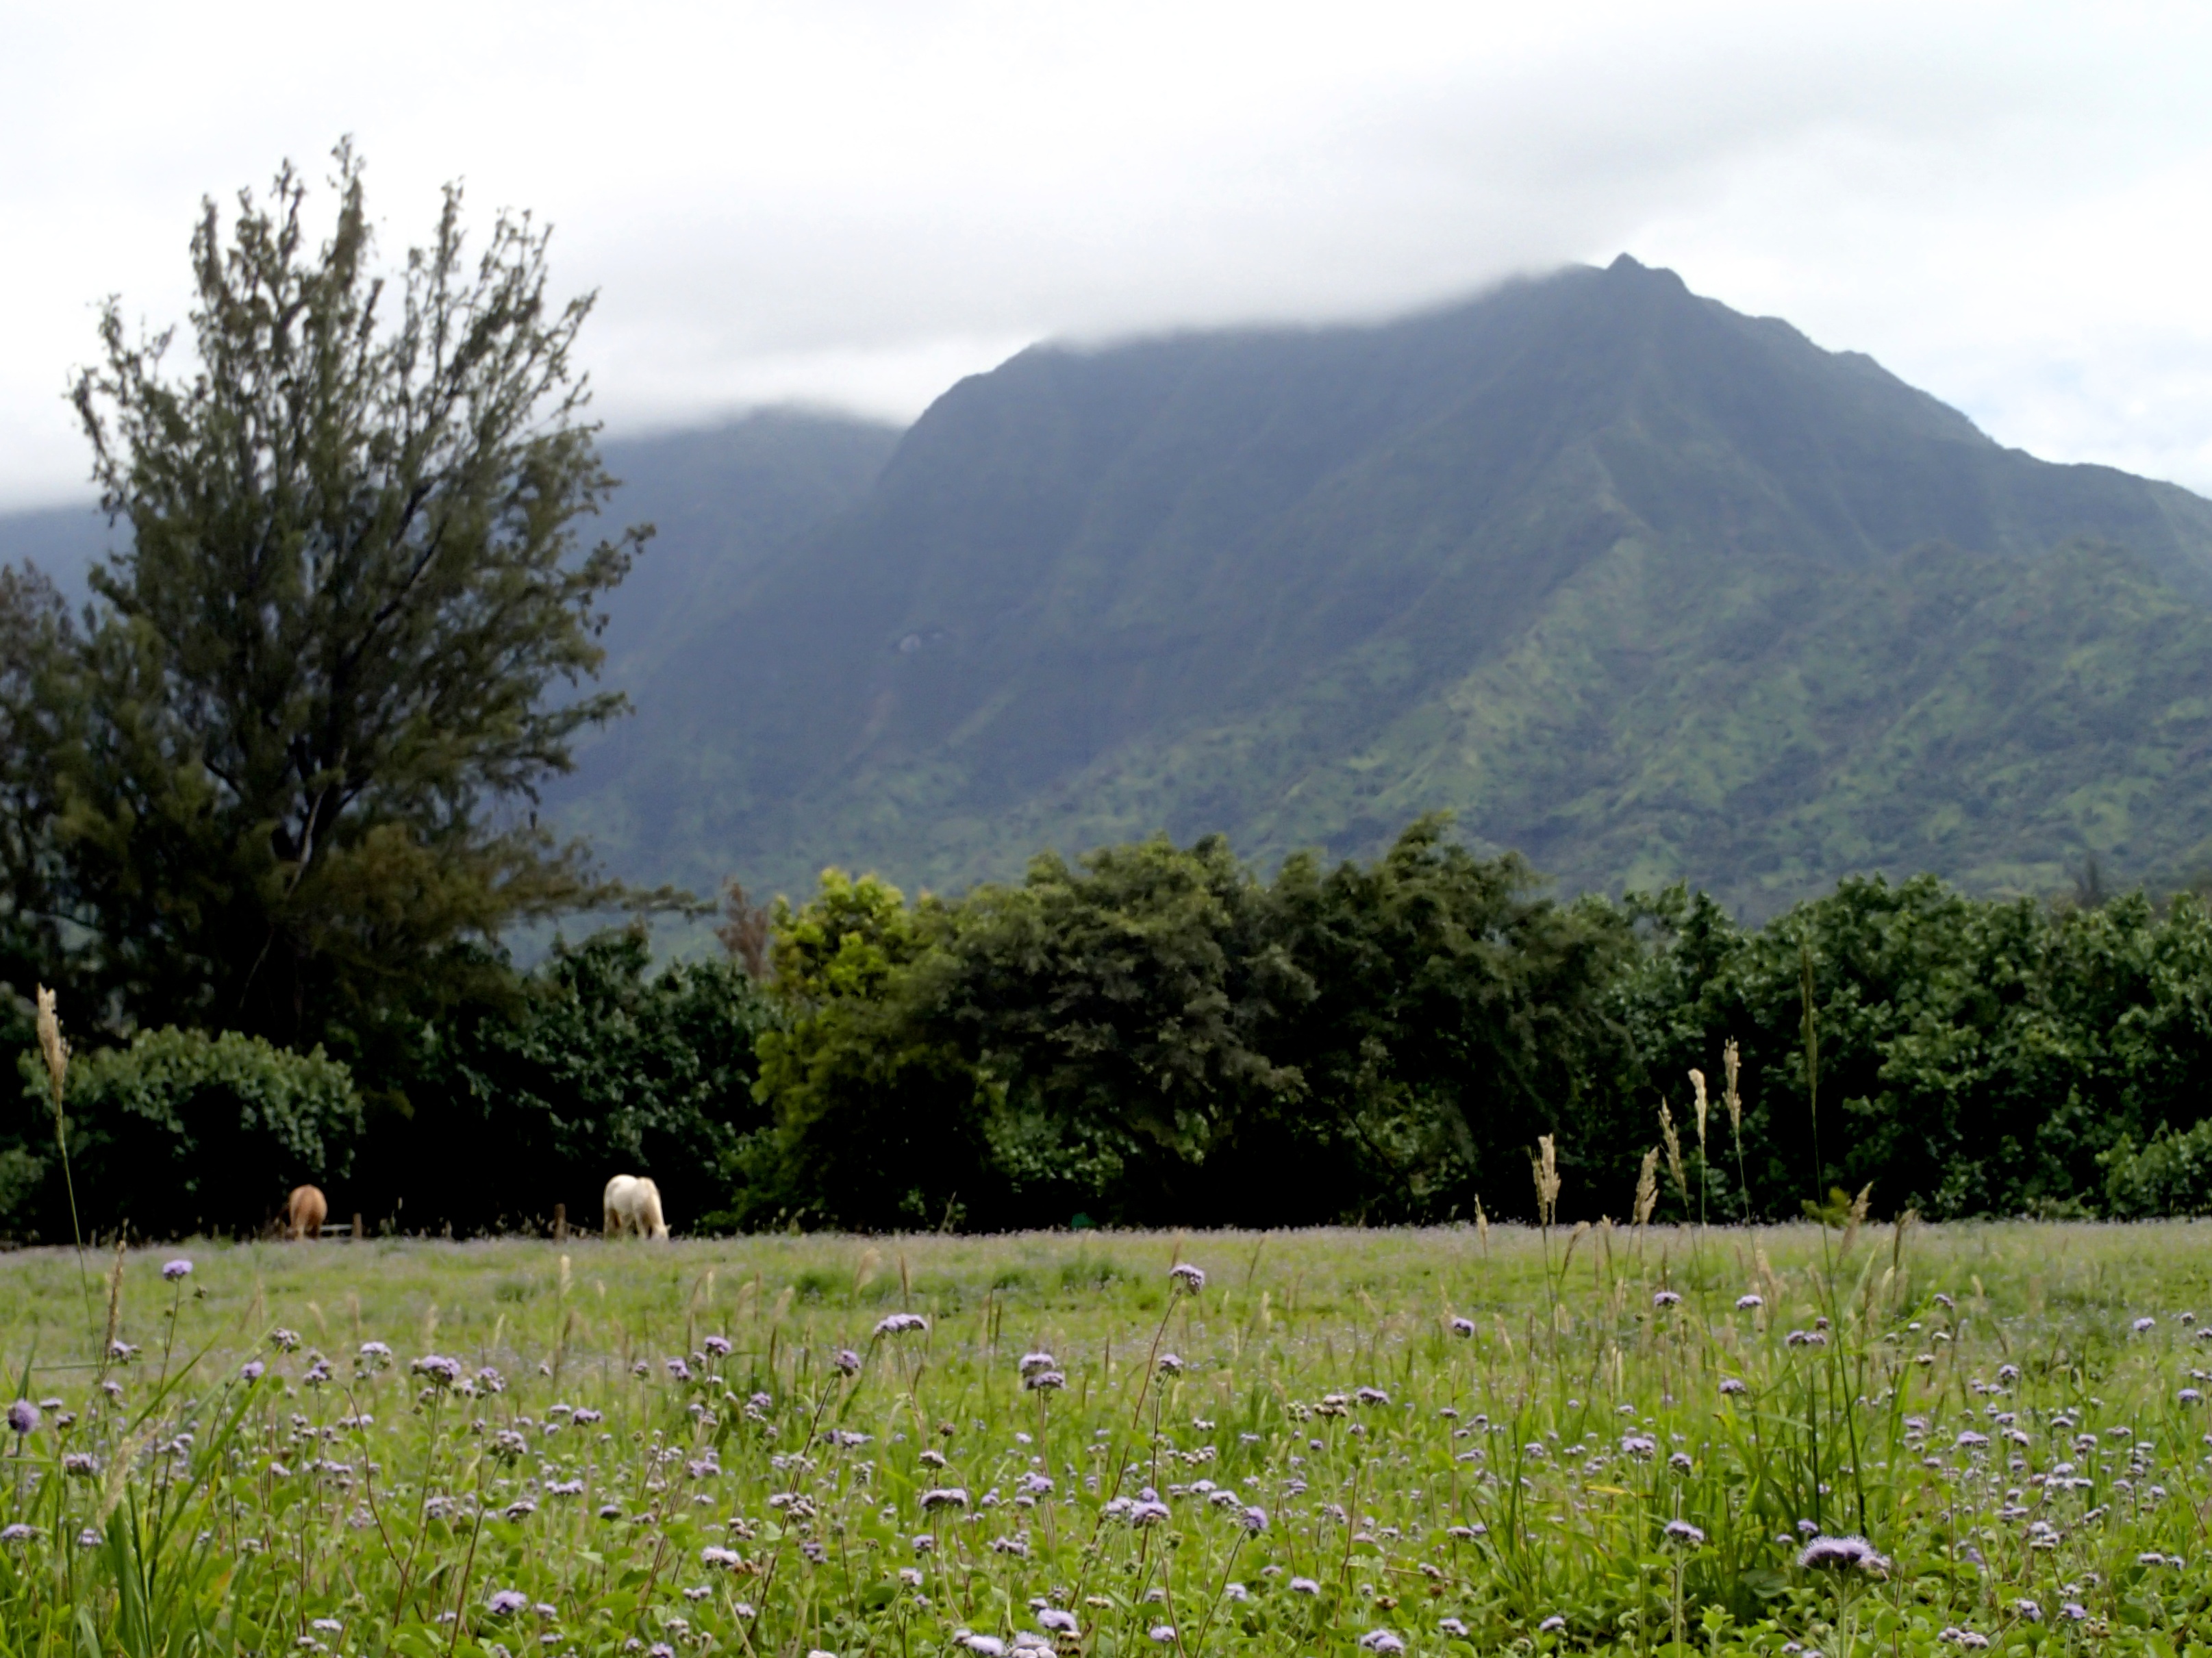
landscape, nature, grass, wilderness, mountain, field, meadow, prairie, hill, flower, lake, valley, mountain range, pasture, agriculture, highland, ridge, plain, wildflower, grassland, plateau, woodland, habitat, ecosystem, rural area, natural environment, geographical feature, atmospheric phenomenon, mountainous landforms